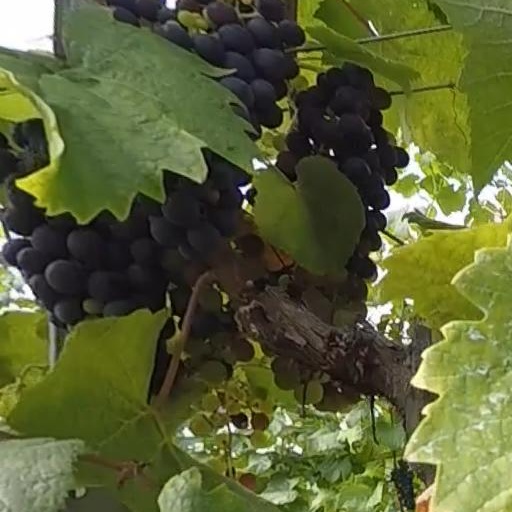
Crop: grape